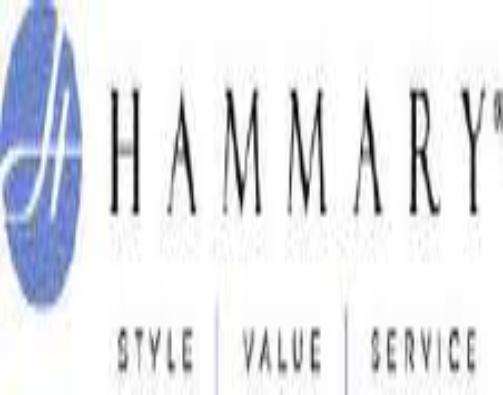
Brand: Hammary
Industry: Clothes